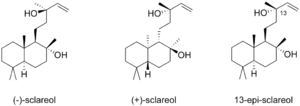
Deux épimères sont des diastéréoisomères qui ne diffèrent que par la configuration d'un unique centre asymétrique.